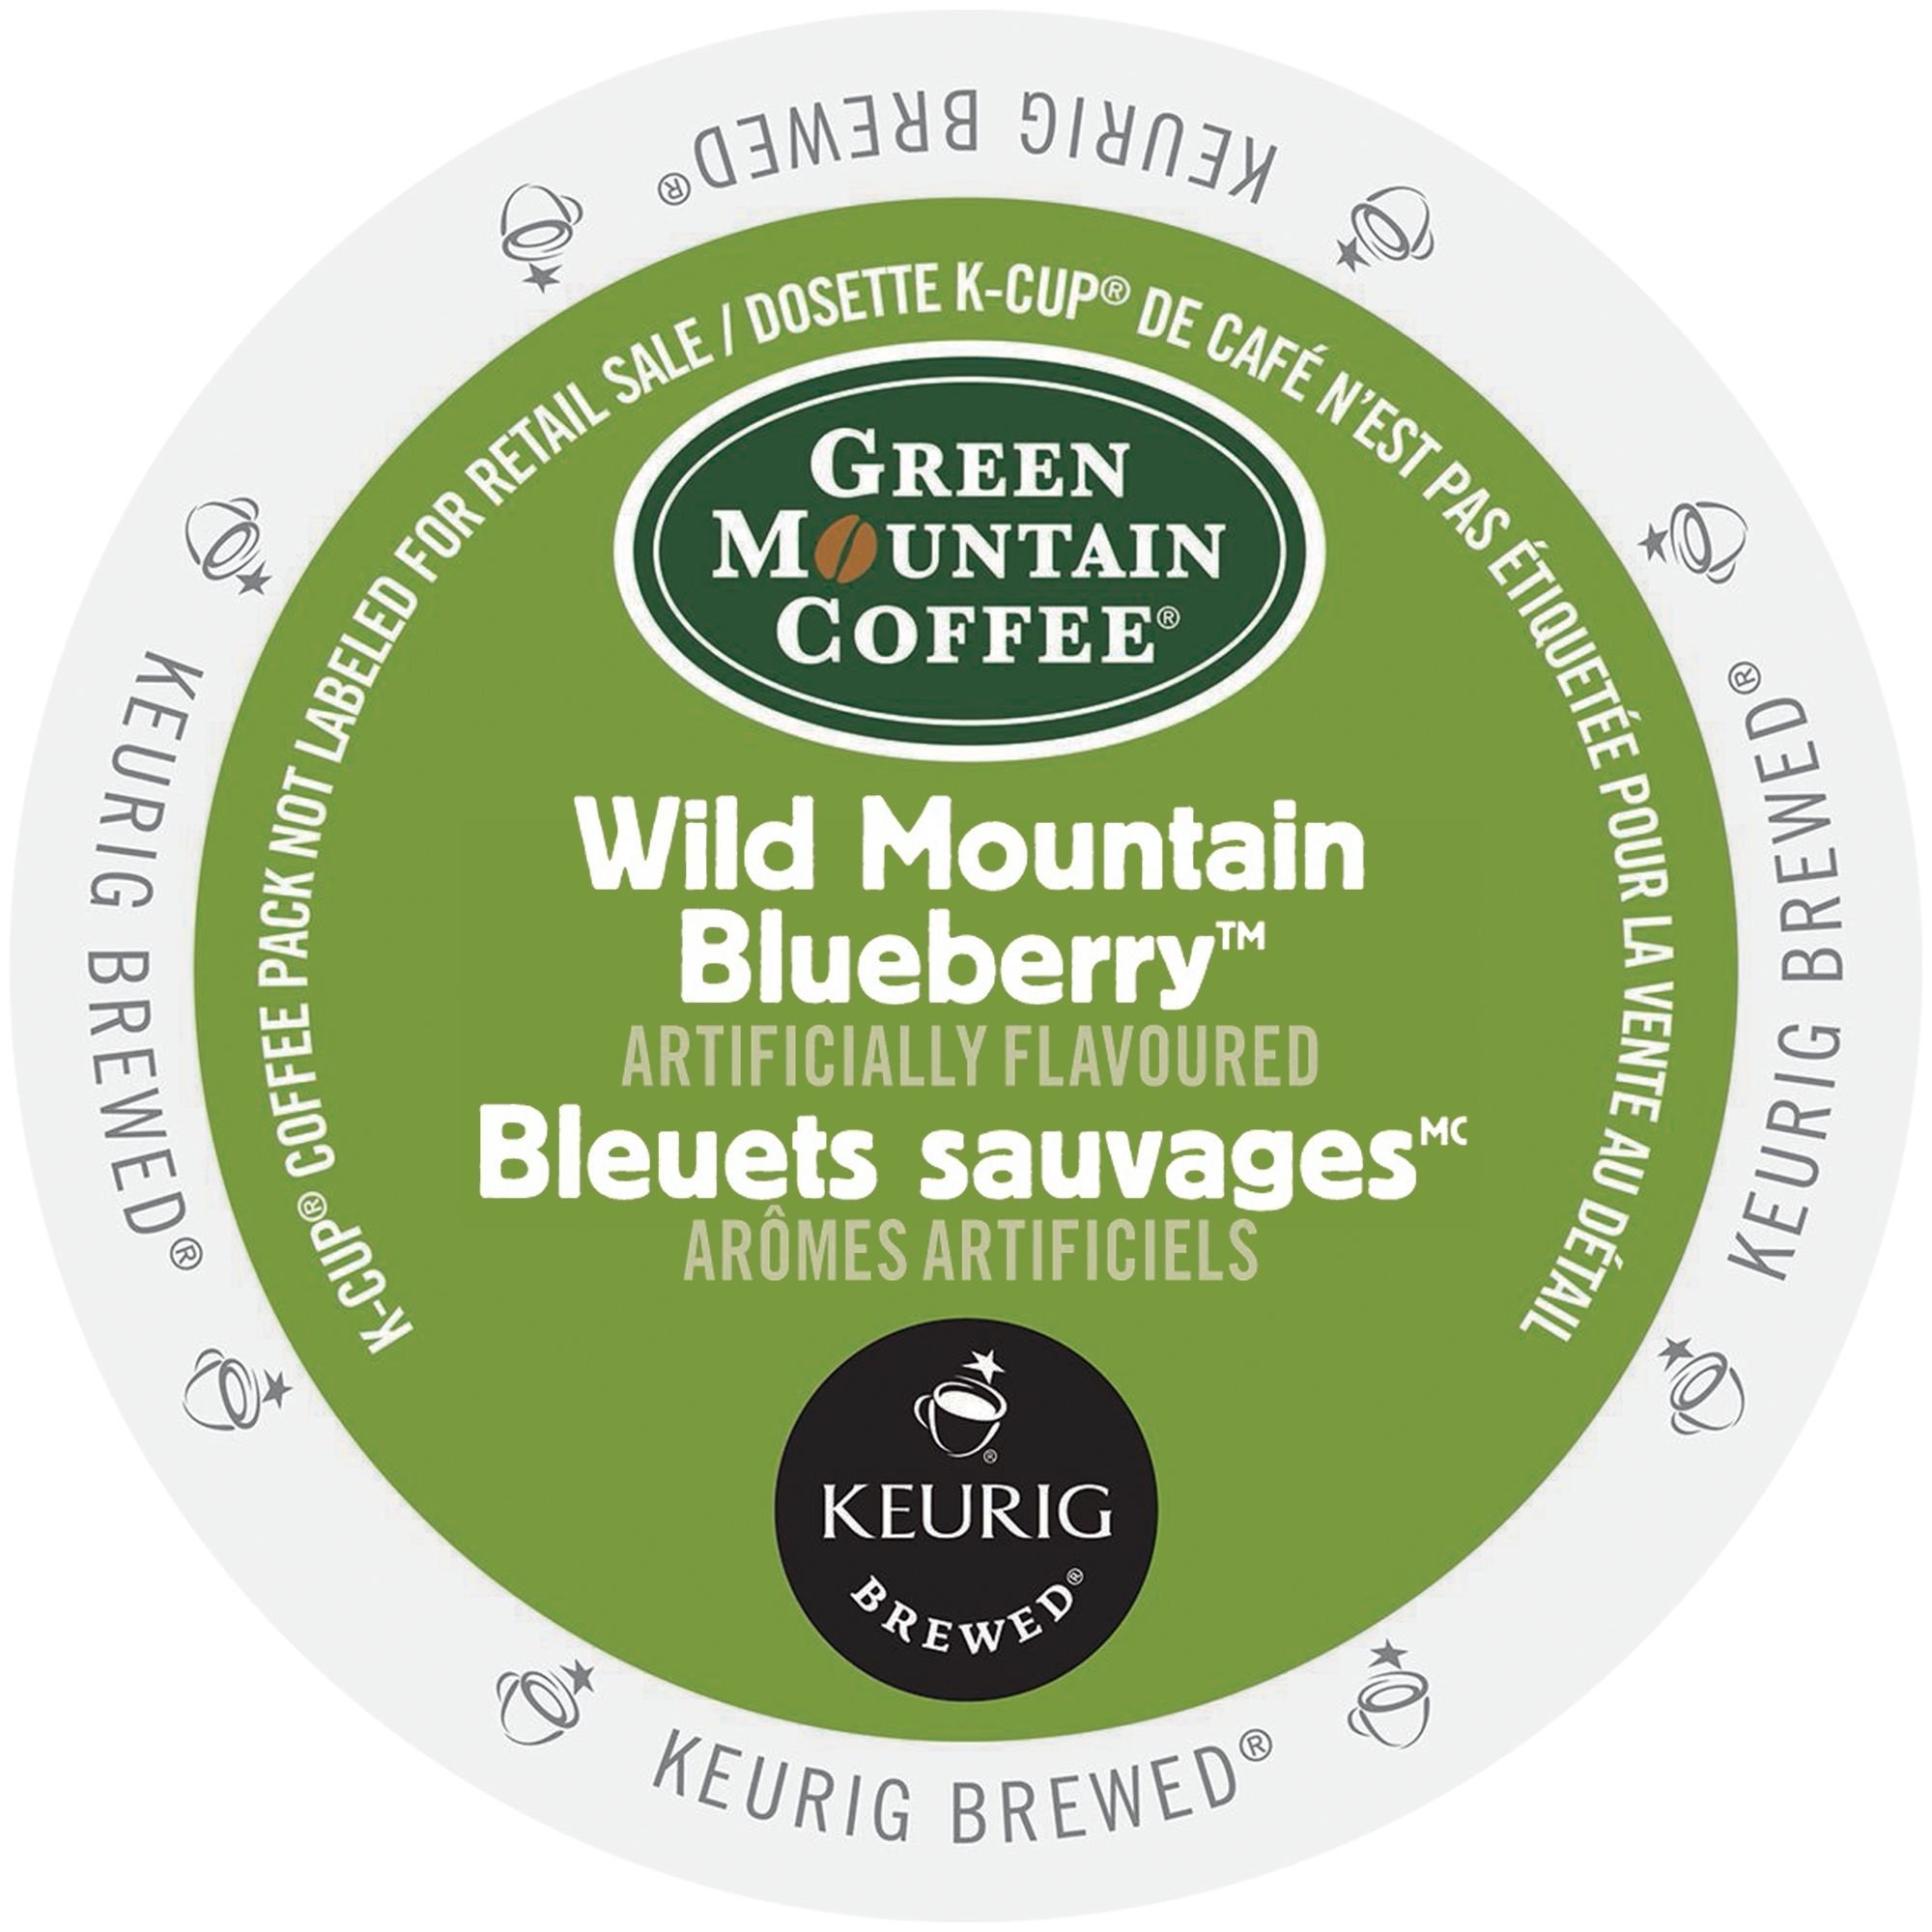
Item Name: Green Mountain Coffee - Wild Mountain Blueberry 24 Count K-Cups - (Pack of 4)
Bullet Point 1: Coffee K-Cup for Keurig Gourmet Single Cup Brewer; no messy grinding or clean up
Bullet Point 2: Airtight to lock in freshness and flavor
Bullet Point 3: Brewing occurs inside the K-Cup so no flavor residue is left behind to spoil the next cup
Bullet Point 4: Please note: 'regular', 'bold' and 'extra bold' refer to the amount of coffee in the K-Cup
Product Description: The sweet flavor of juicy sun-kissed blueberries, baked to perfection in a buttery crust. It's Fair Trade, too! Get 24 K-Cups per box - conveniently delivered - fresh from the roaster. (This product is not organic certified)
Value: 94.0
Unit: Count

Price: 22.9